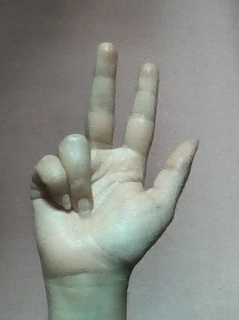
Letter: al